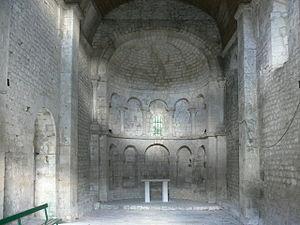
Prieuré du Val des Nymphes